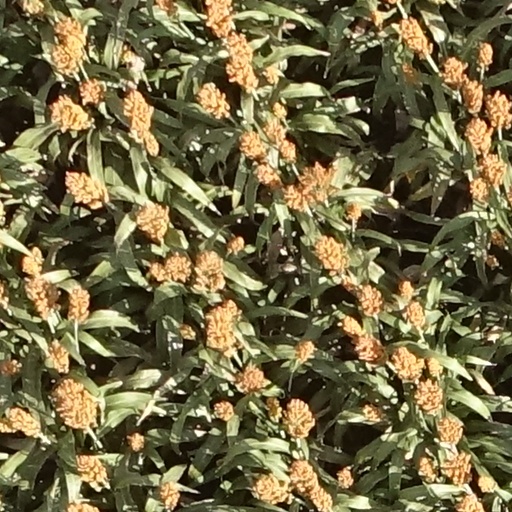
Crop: sorghum